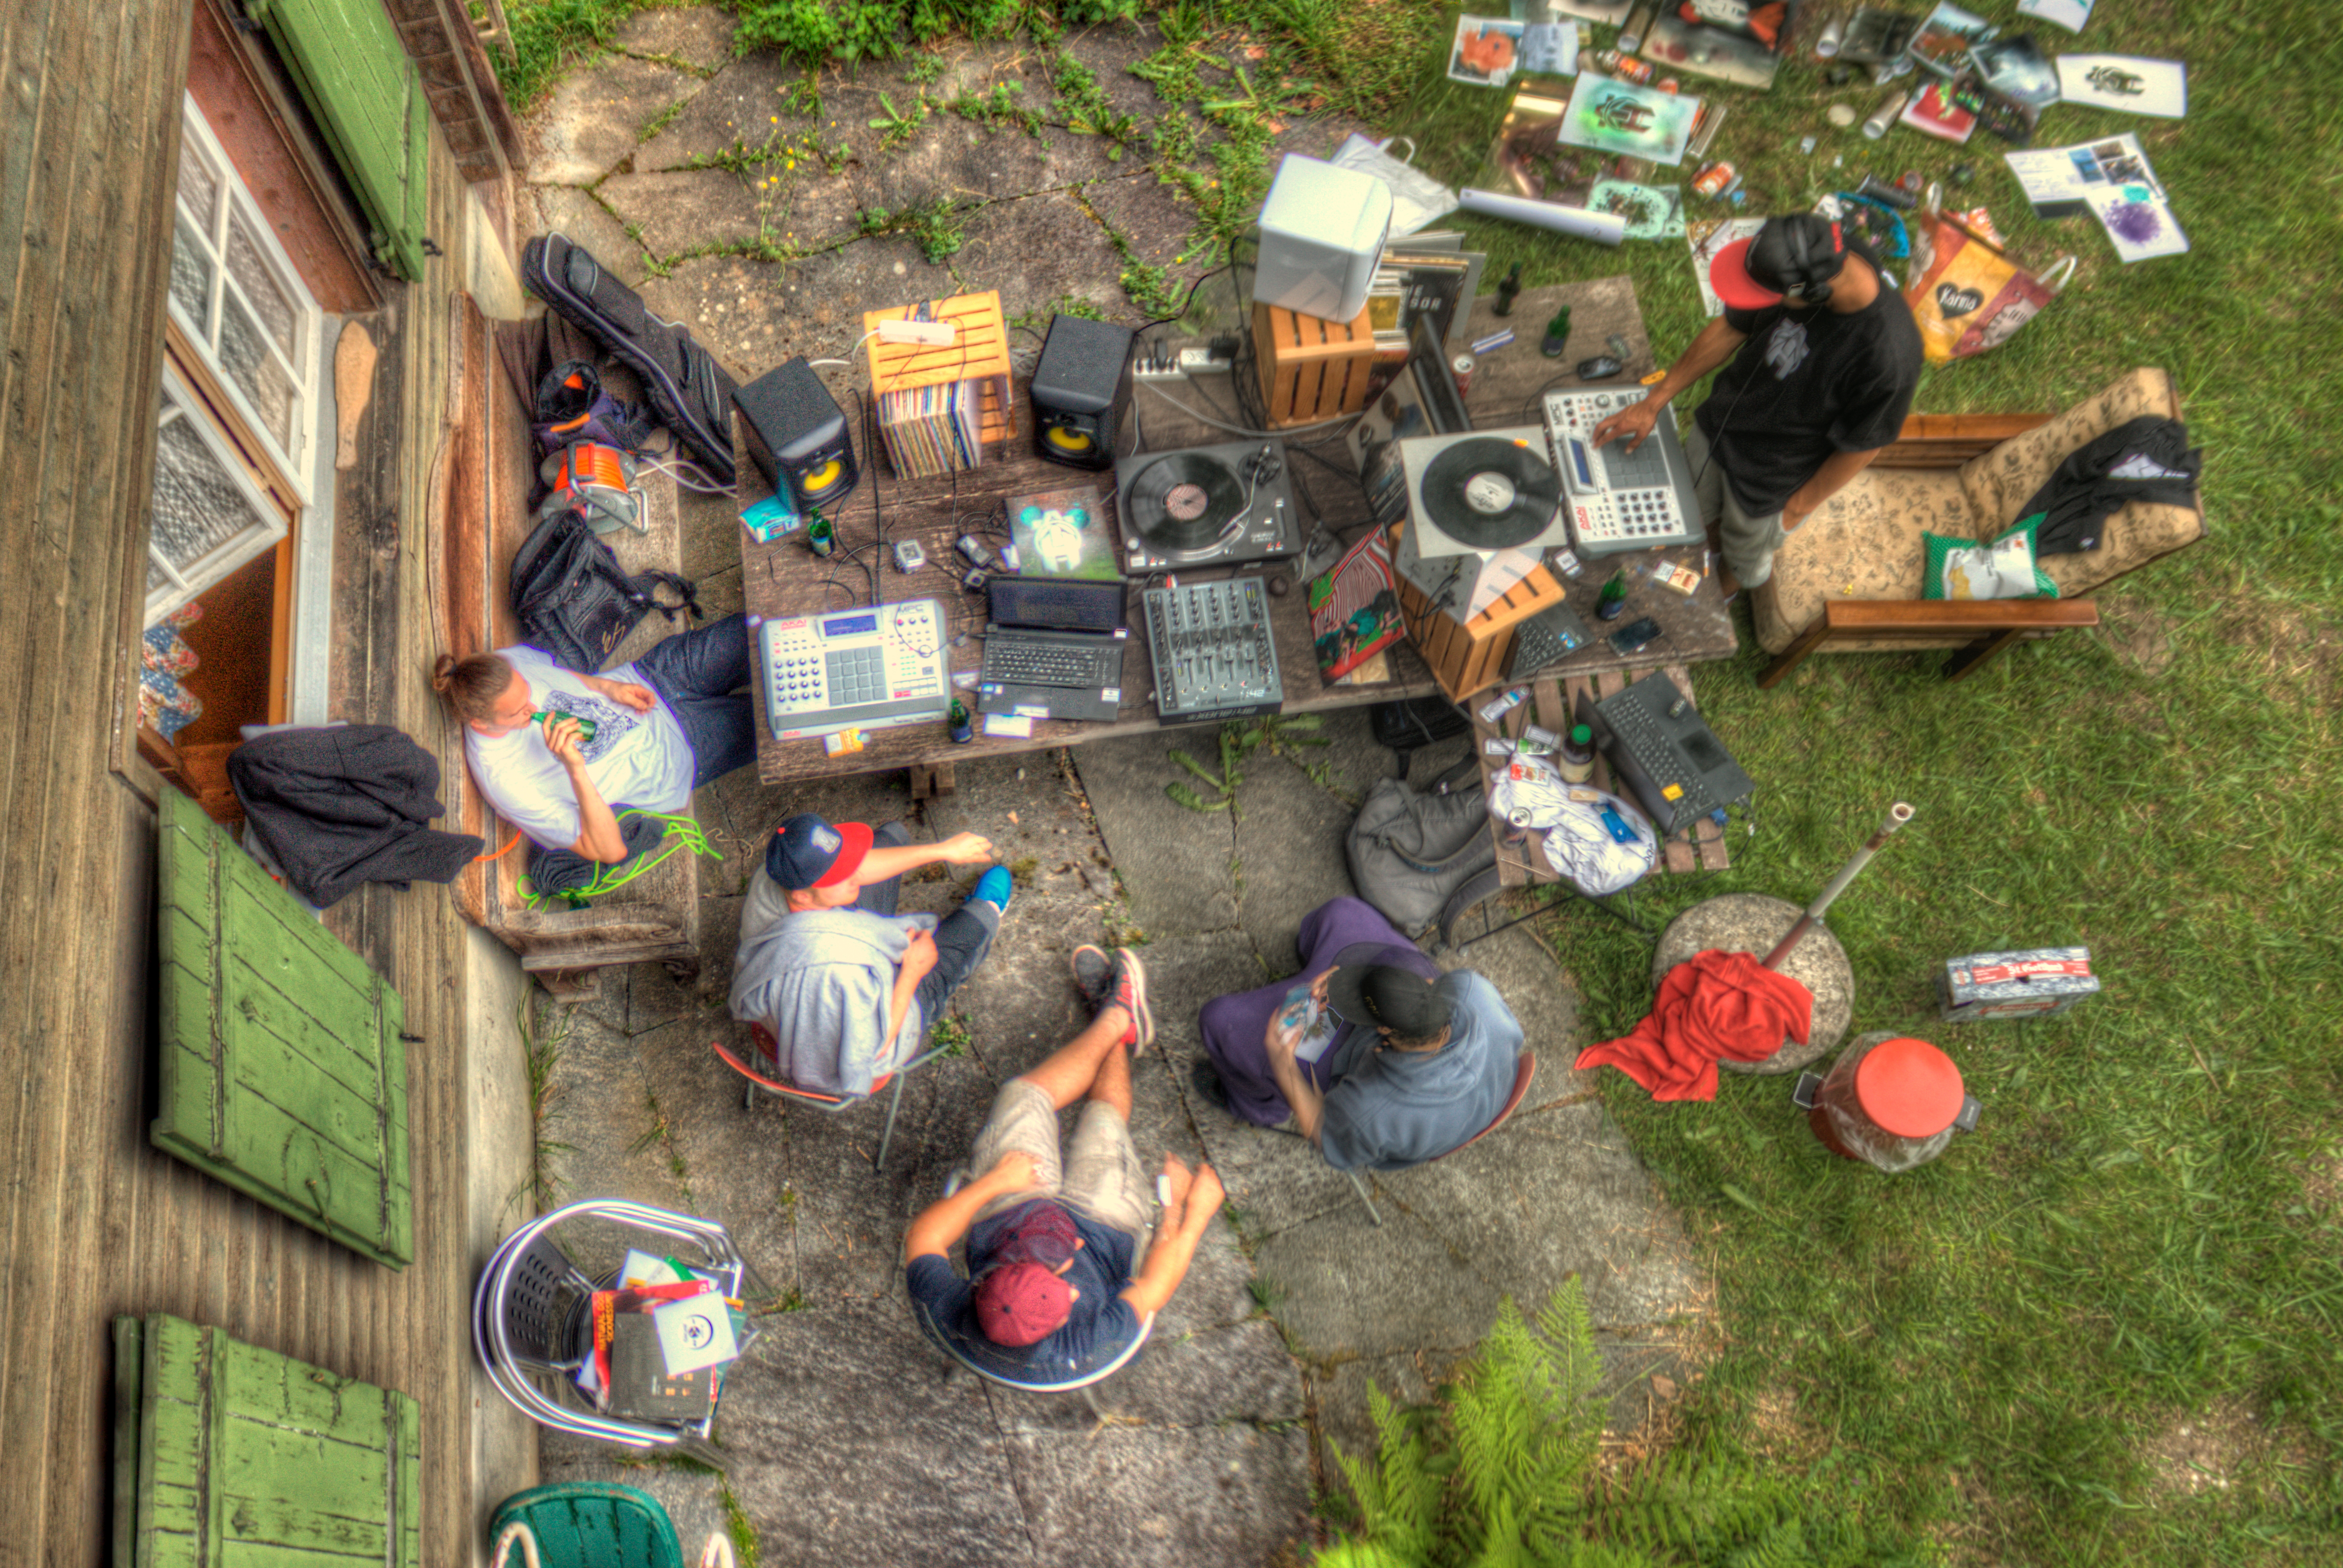
adventure, recreation, schweiz, glarnerland, klontal, oldschool, hiphop, rap, real, bilder, lizenzfreie, games, screenshot